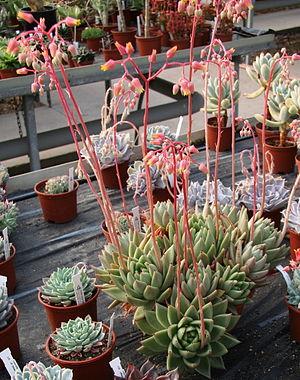
Echeveria agavoides est une espèce subtropicale de plante succulente, du genre Echeveria, famille des Crassulaceae.